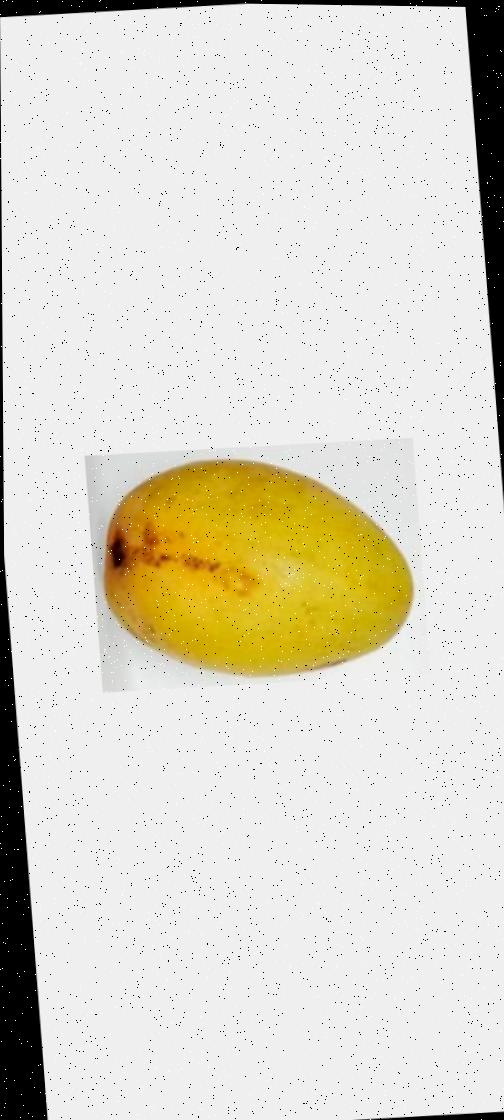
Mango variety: Bari-11